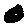
Label: 0